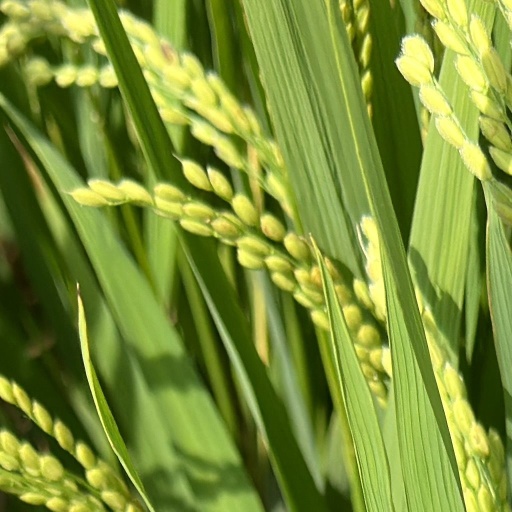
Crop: rice